Yakov Popok

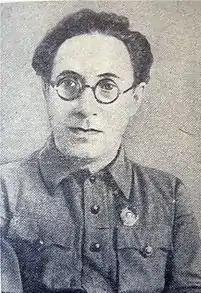
Yakov Abramovich Popok

Yakov Abramovich Popok (1894–1938) served as the fifth first secretary of the Communist Party of the Turkmen SSR. His term began in August 1930, replacing Grigory Aronshtam.